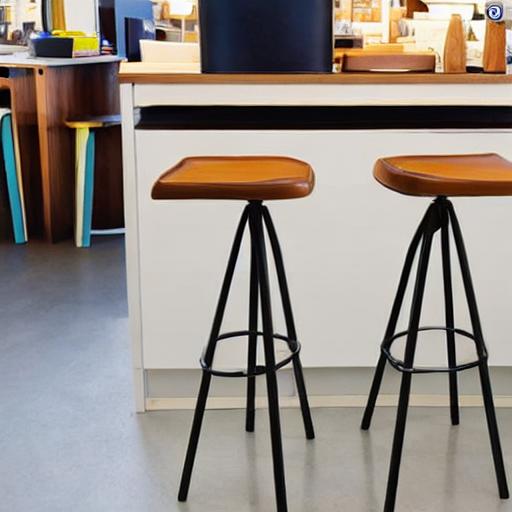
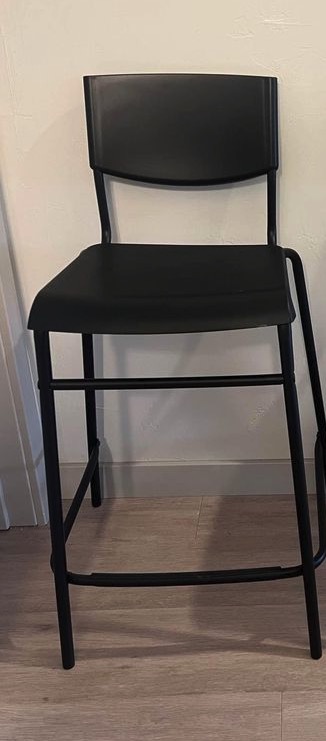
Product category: stool
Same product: no